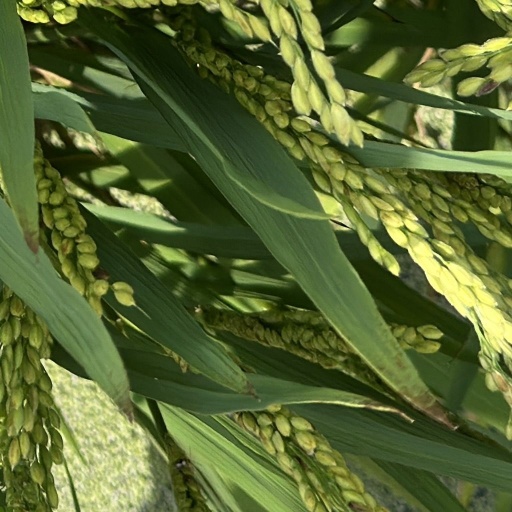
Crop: rice